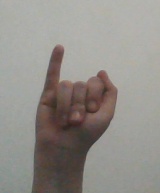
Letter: meem